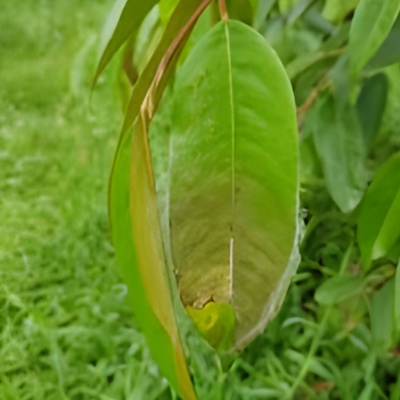
Label: Leaf_Rhizoctonia